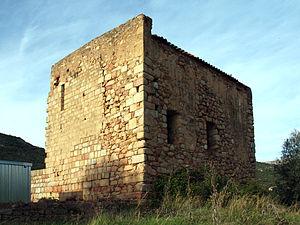
Le diocèse de Sagone est une ancienne circonscription ecclésiastique de l'Église catholique en France. Il est un des six diocèses historiques de l'île de Corse. Fondé au VIIᵉ siècle il fut supprimé en 1801.
Sagone est une station balnéaire de Corse-du-Sud dépendant de la commune de Vico et de la commune de COGGIA commune française située dans le département de la Corse-du-Sud en région Corse. Elle appartient à la microrégion des Deux-Sorru.
Vico est une commune française située dans la circonscription départementale de la Corse-du-Sud et le territoire de la collectivité de Corse.